David Pekoske

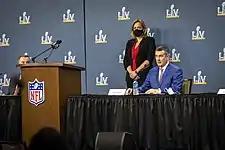
Pekoske as Acting Deputy Secretary of Homeland Security at Super Bowl LV.

On April 11, 2019, Pekoske was designated as the senior official performing the duties of the deputy secretary by Acting Secretary of the Department of Homeland Security Kevin McAleenan, making him the acting deputy secretary of the Department of Homeland Security. Pekoske remained the TSA Administrator, but day-to-day operations of TSA were overseen by TSA's acting deputy administrator, Patricia Cogswell.